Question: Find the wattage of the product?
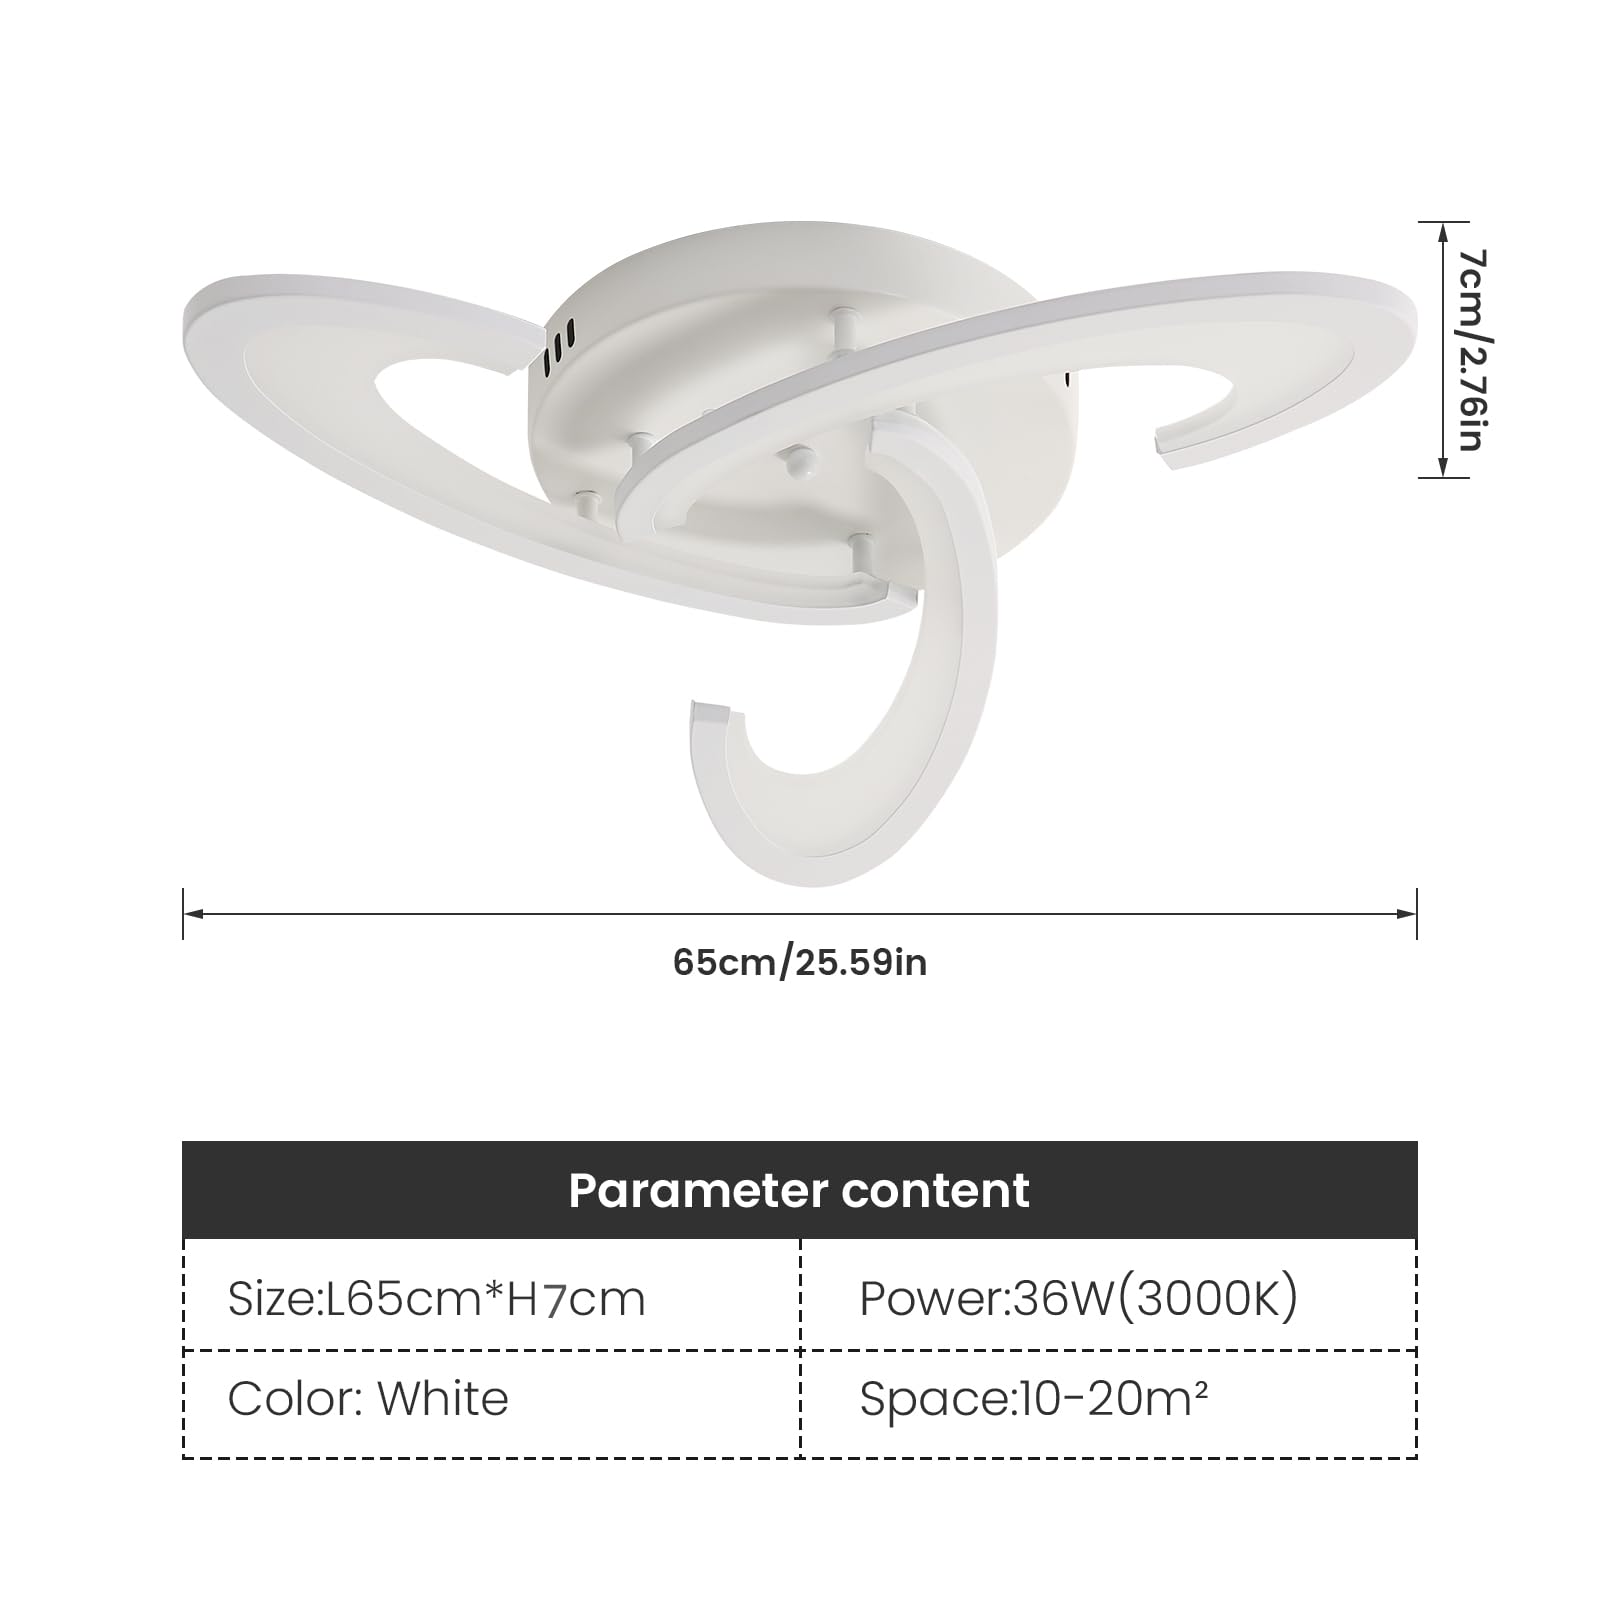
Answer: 36.0 watt